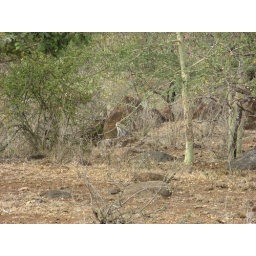
The first animal sighting of the day. I swear, there are monkeys in these shots!